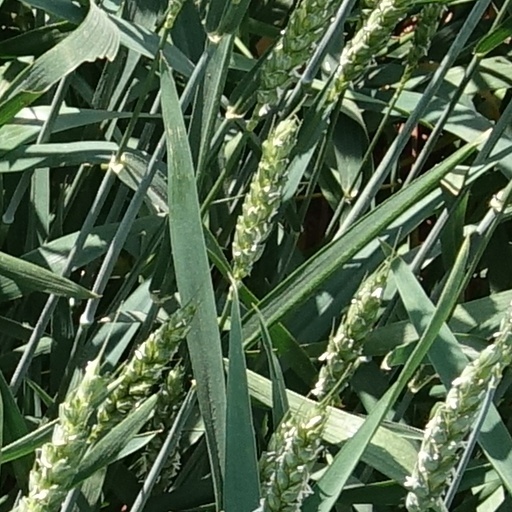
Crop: wheat